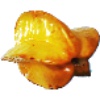
Label: Carambula 1